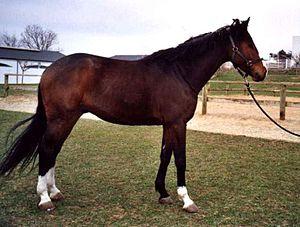
La liste des races chevalines de France recense l'ensemble des races de chevaux présentes sur le territoire français, qu'elles soient autochtones ou d'origine étrangère. La France compte un assez grand nombre de races, élevées et modifiées selon les besoins de chaque époque. Les premières véritables races de chevaux françaises, définies par une unité de modèle, de lieu d'élevage et de caractère, remontent au XVIIIᵉ siècle. Les premières races reconnues en France sont le Pur-sang et l'Arabe d'origine étrangère. L'Anglo-arabe, issu du croisement des deux, est bien une création française, reconnue comme les deux précédentes en 1833. Peu réputée jusqu'au XXᵉ siècle pour ses chevaux de selle et ses poneys, la France compte en revanche des chevaux de trait largement exportés. Neuf races de trait perdurent et constituent un patrimoine unique au monde. Le Percheron est considéré comme le fleuron historique de l'élevage chevalin national, mais l'élevage a nettement évolué. La race de course du trotteur français représente, au début du XXIᵉ siècle, la principale race nationale et une spécificité française liée aux courses de trot.